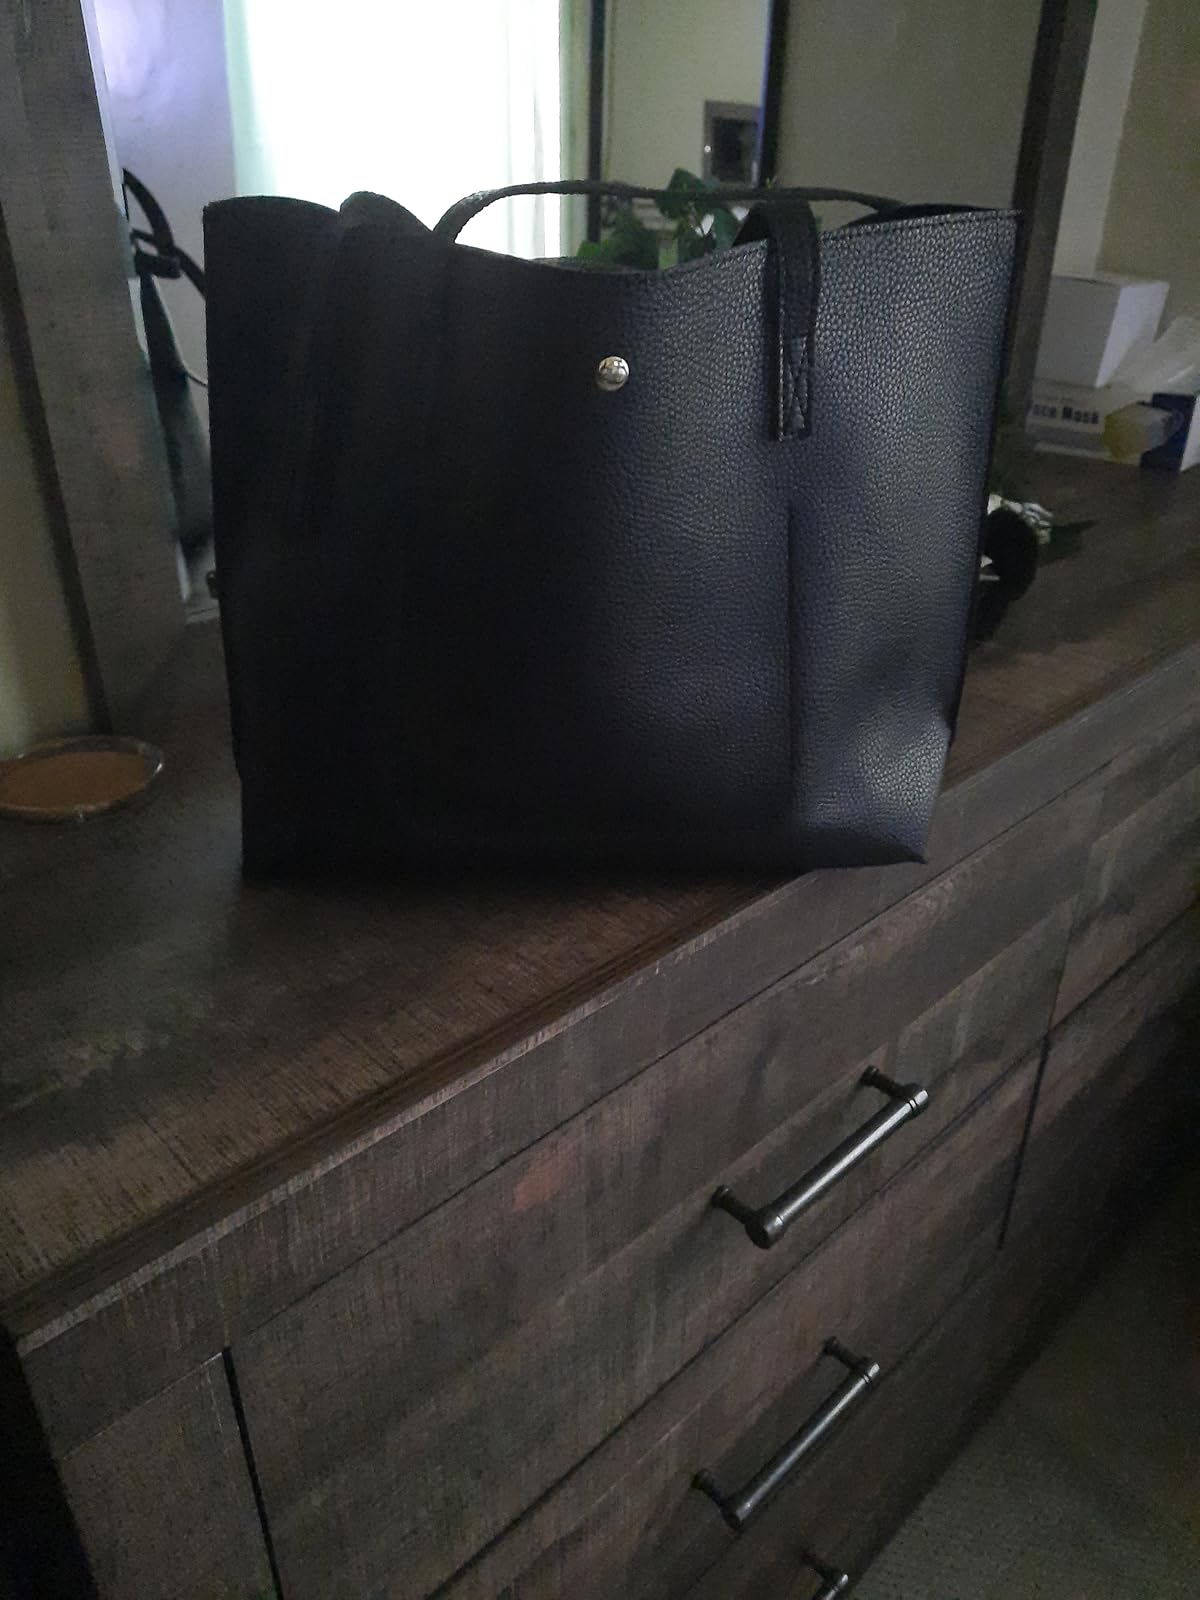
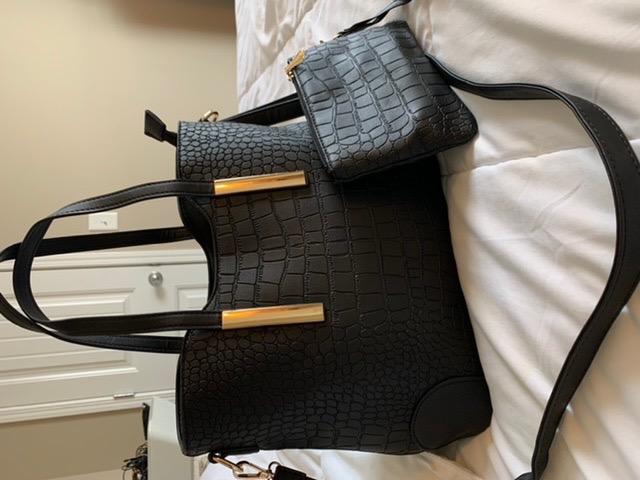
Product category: accessories_handbag
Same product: no